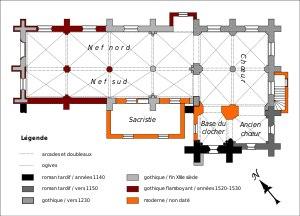
L'église Saint-Aubin est une église catholique paroissiale située à Limay, dans les Yvelines, en France. Elle remonte, dans ses parties les plus anciennes, aux années 1140. Ce sont la base du clocher et l'ancien chœur de style roman tardif, qui faisaient suite à une nef unique de la même époque démolie vers la fin du XVIIᵉ siècle. Le reste de l'église actuelle fut édifié à partir de 1230 environ au nord de l'église romane, dans le style gothique. Il s'agit d'un chœur-halle carré, au chevet plat, et d'une double nef, le tout voûté d'ogives et à un seul niveau d'élévation. Les deux premières travées de la double nef furent reconstruites après la guerre de Cent Ans, y compris le portail, dans le style flamboyant. La flèche en pierre du clocher datait de la même époque que le chœur gothique, mais a été entièrement rebâtie au début du XXᵉ siècle.